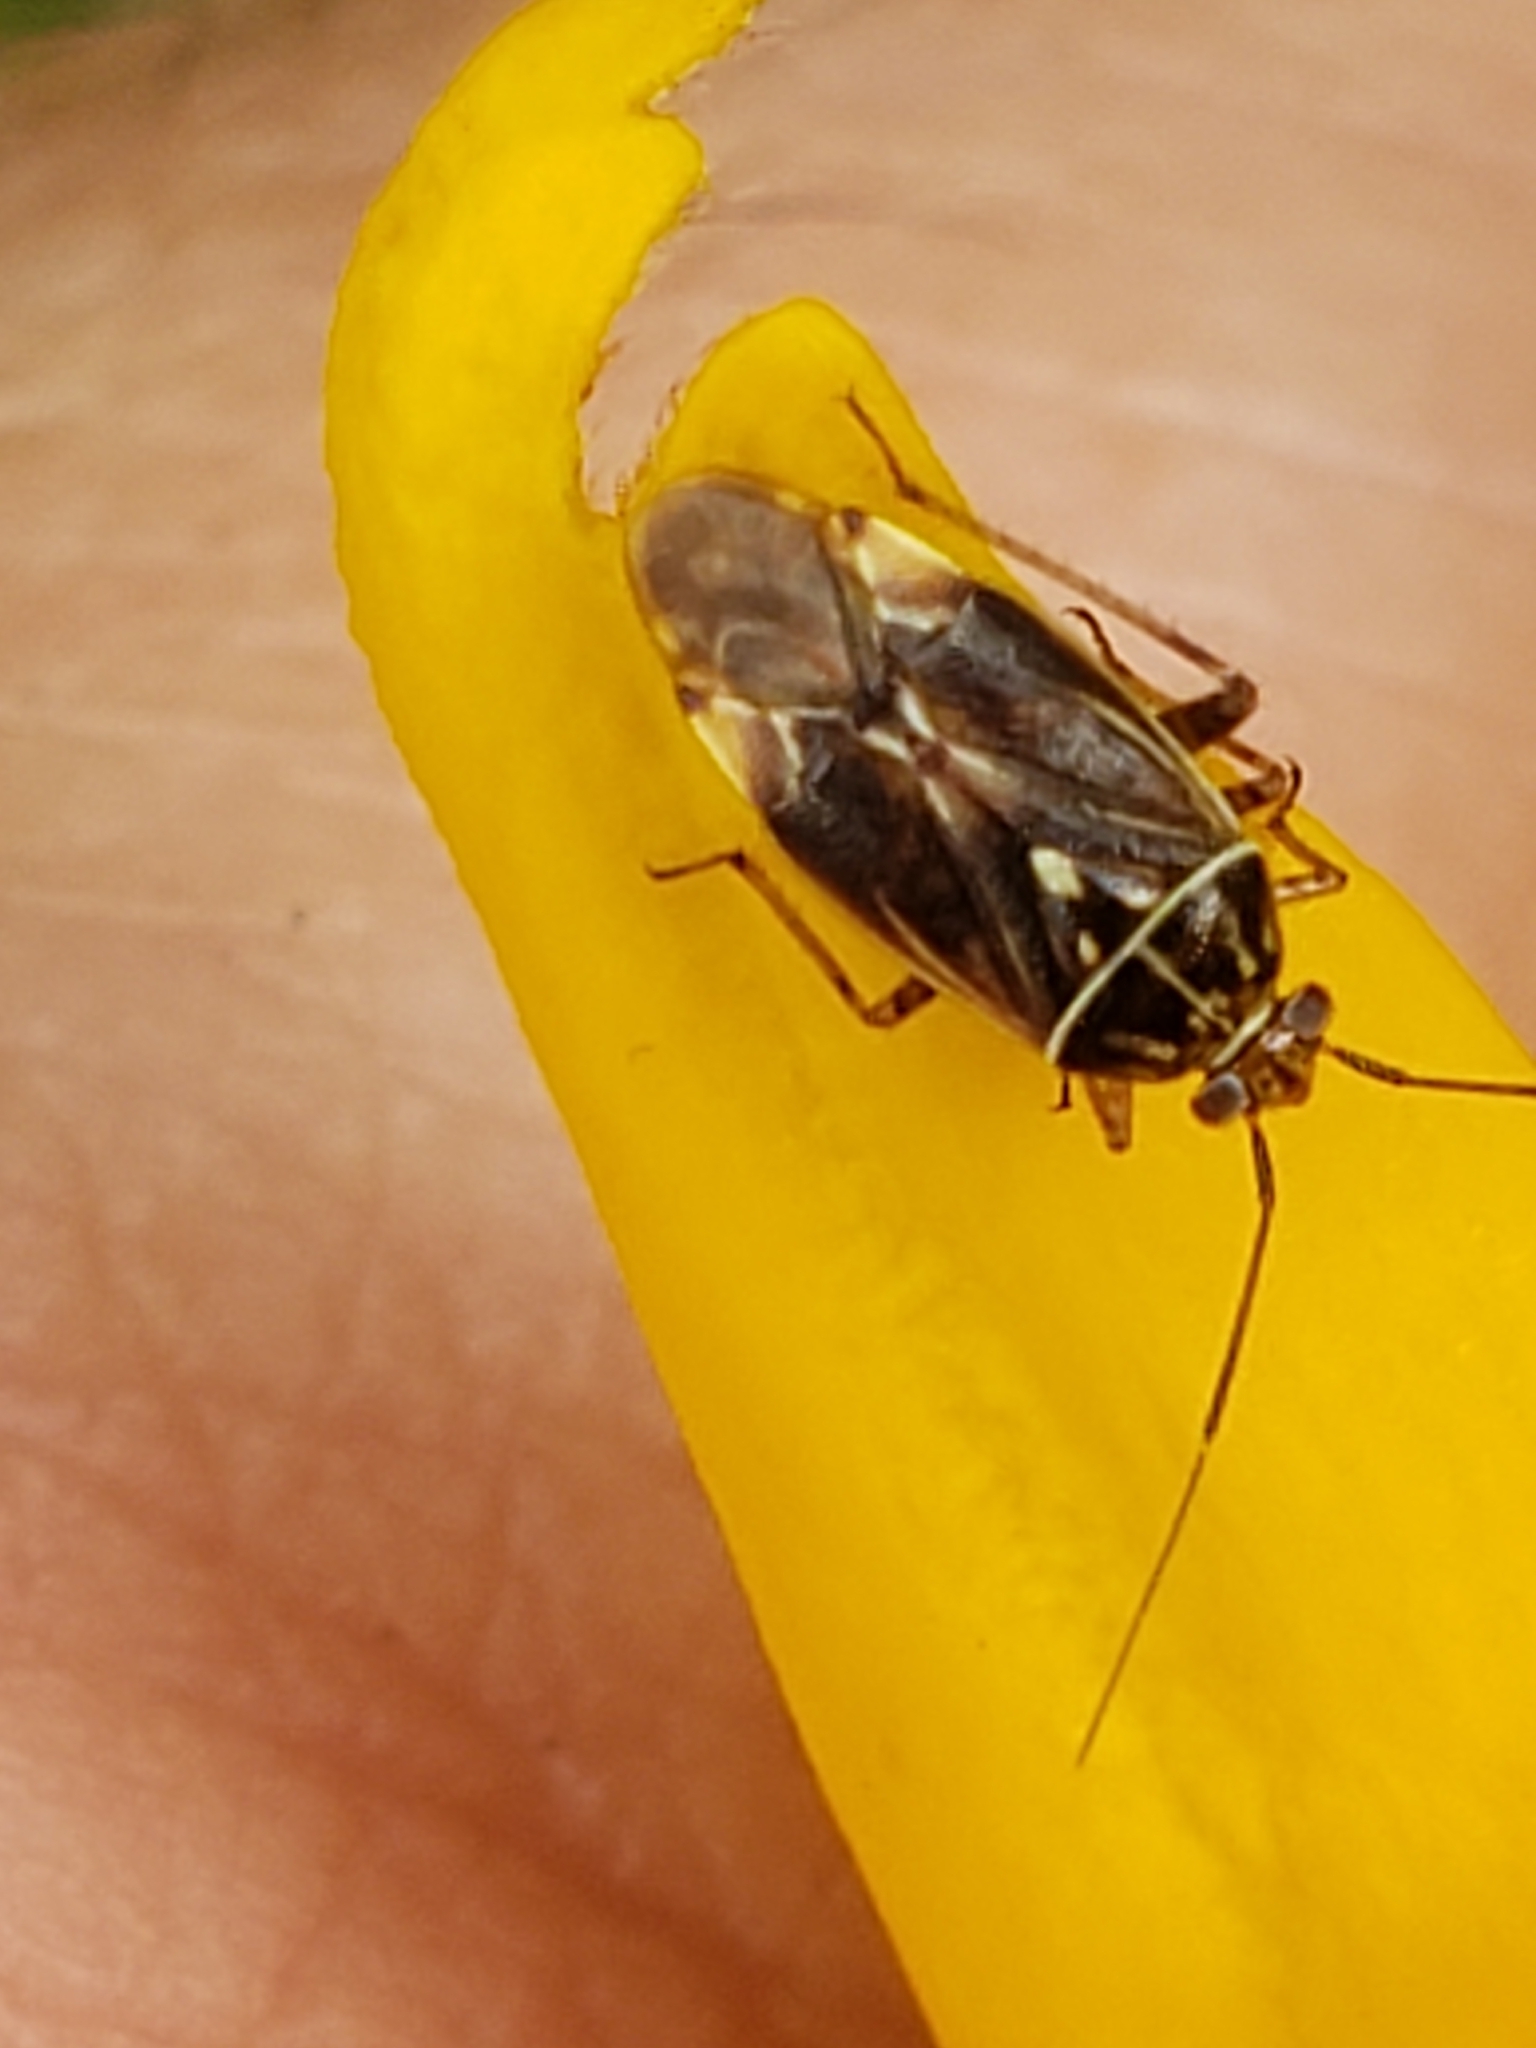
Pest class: lygus_bug